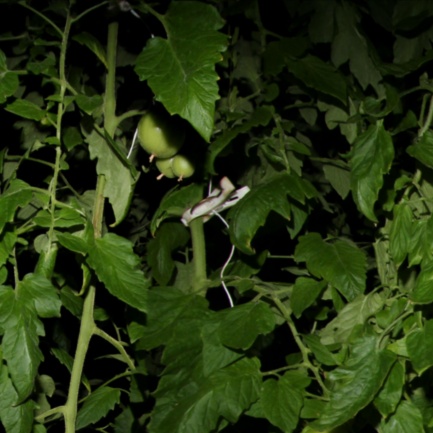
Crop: tomato